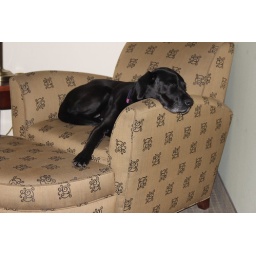
in the hotel room - the joy of being allowed on a chair wins over her more comfortable dog bed!